Jaime Escalante

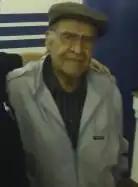
Escalante in the 2000s

In the mid-1990s, Escalante became a strong supporter of English-only education efforts. In 1997, he joined Ron Unz's English for the Children initiative, which eventually ended most bilingual education in California schools.